Taunton Green Historic District

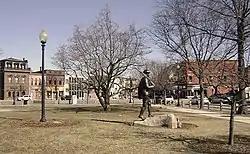
Taunton Green, looking east toward Main Street

The Taunton Green Historic District encompasses the core area of the historic 19th-century commercial downtown business district of Taunton, Massachusetts. It is centered on the town green, laid out in the 1740s, which now serves at the intersection between U.S. Route 44, Massachusetts Route 140, and Route 138. The district was listed on the National Register of Historic Places in 1985.